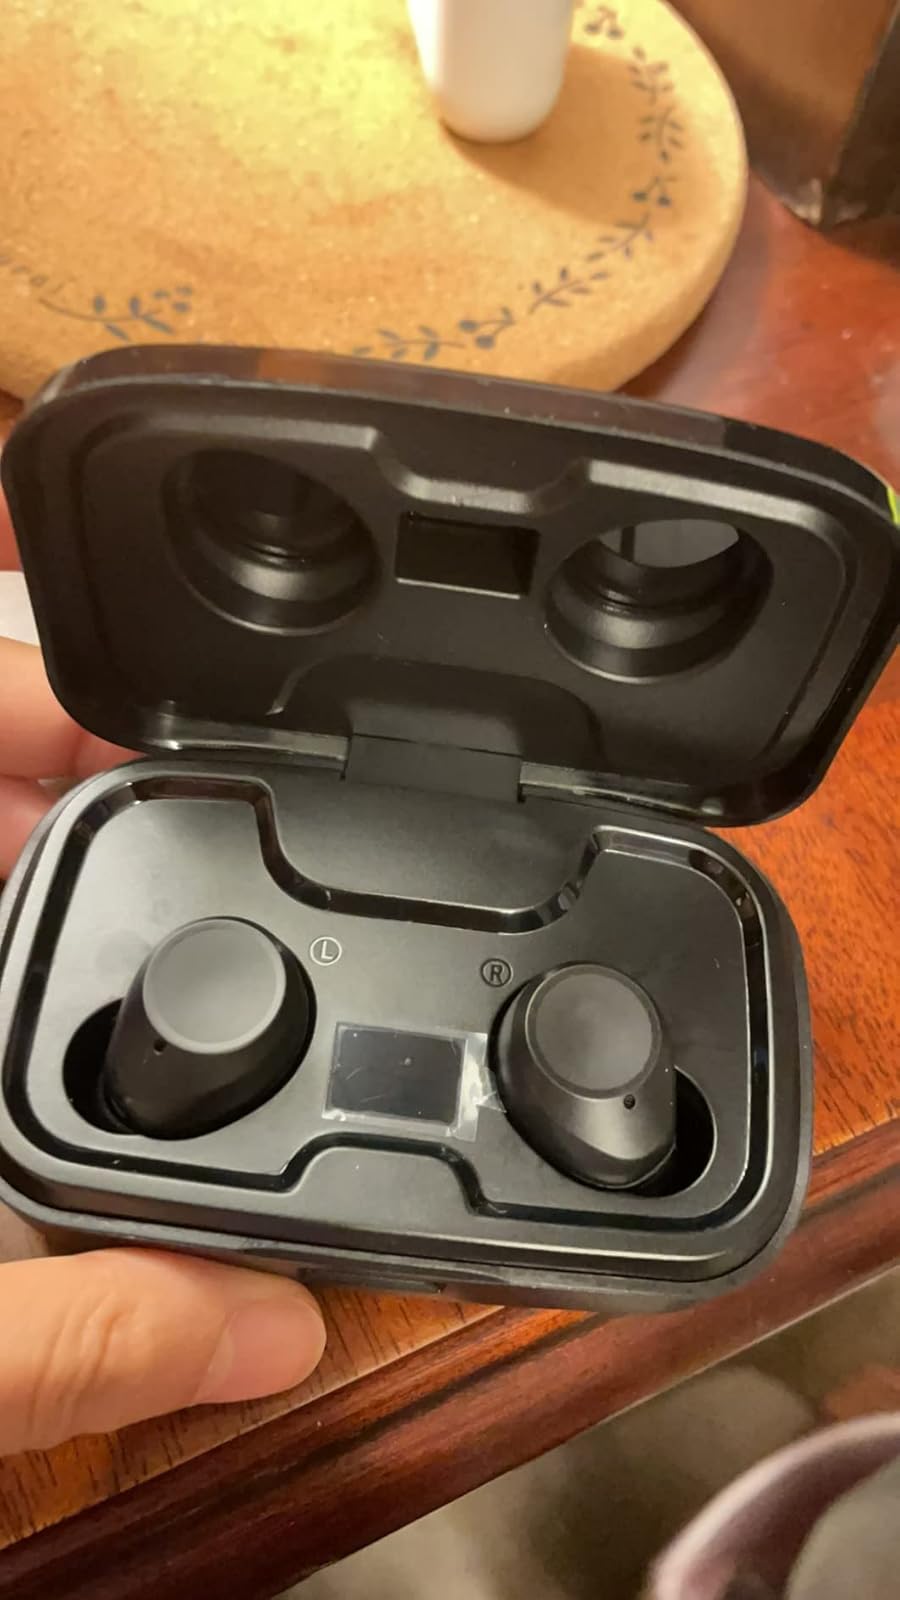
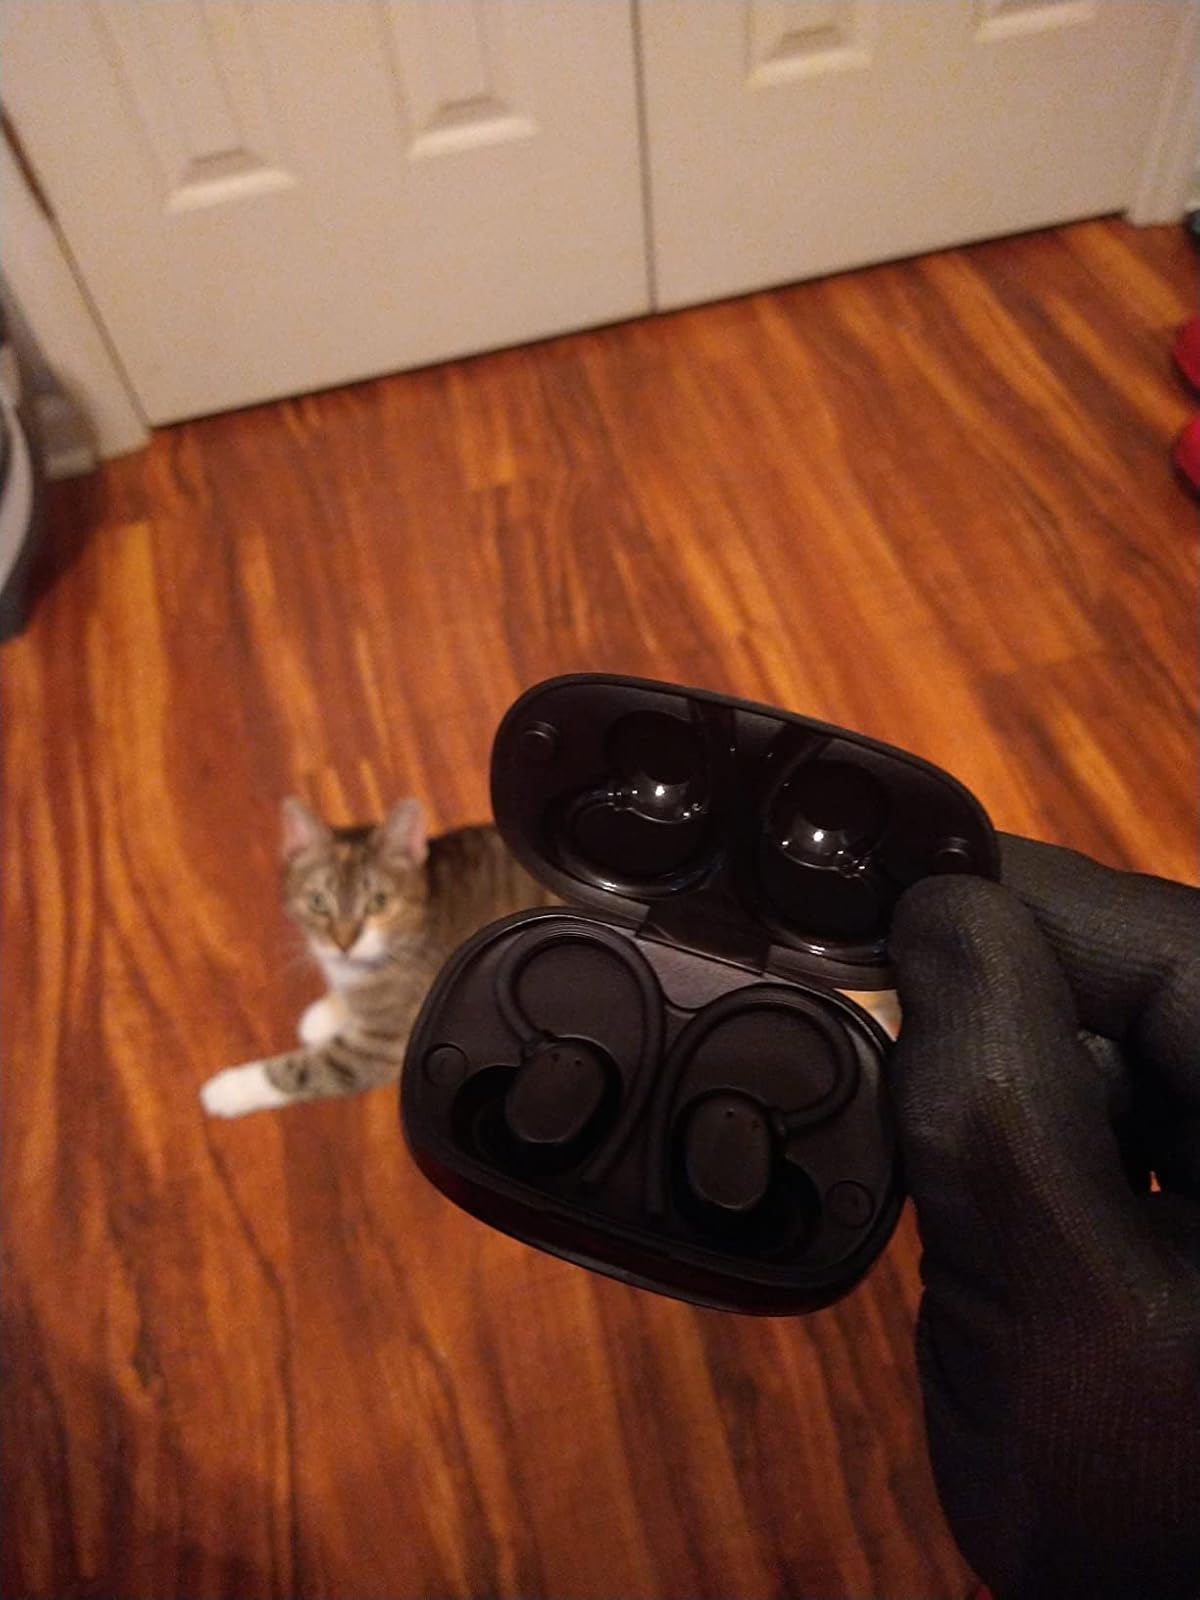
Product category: earbuds
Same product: no